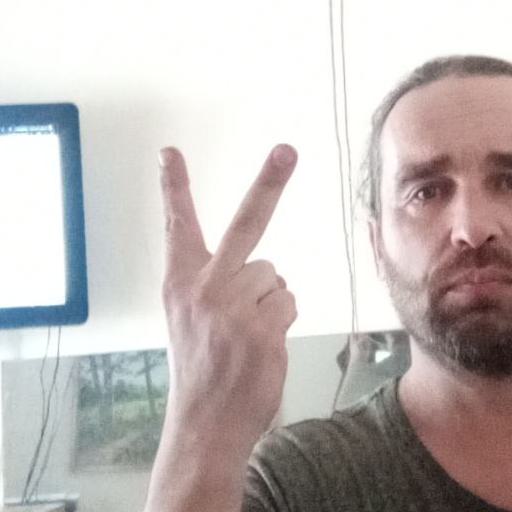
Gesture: peace_inverted